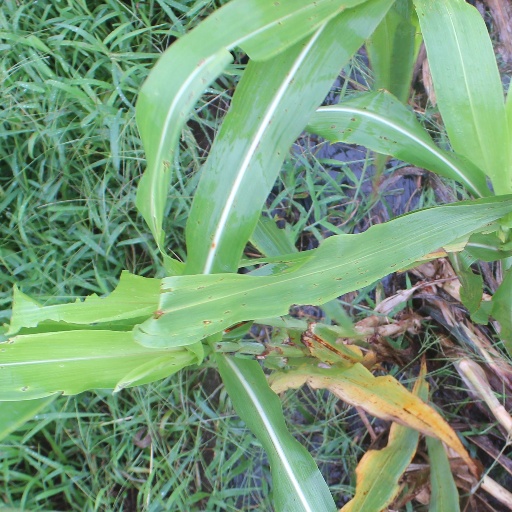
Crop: sorghum